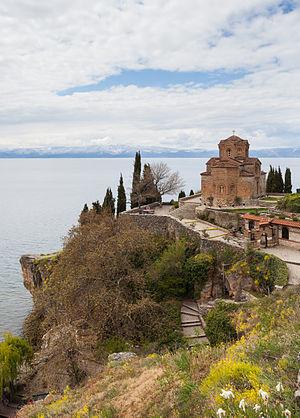
Ohrid est une municipalité et une ville du sud-ouest de la Macédoine du Nord, située sur le lac du même nom. La municipalité comptait 55 749 habitants en 2002 et couvre 389,93 km². La ville en elle-même comptait 42 033 habitants, le reste de la population étant réparti dans les villages alentour. Grâce à ses richesses tant naturelles qu'historiques et artistiques, Ohrid est la capitale touristique du pays. Ses plages sur le lac ainsi que son port de plaisance en font aussi la principale station balnéaire macédonienne. Ohrid possède par ailleurs le deuxième aéroport international du pays, l'aéroport Saint-Paul l'Apôtre.